Amalie Bensinger

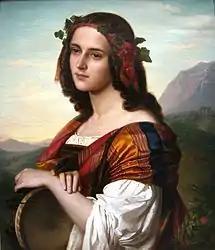
Italian Girl with Tambourine

Still devoted to her idea of a monastic community for artists, she moved to Reichenau Island and acquired the "Schlößle", a manor house she meant to become a female branch of the Archabbey. A fresco (now lost) was painted on the façade by Wüger, but very little else was accomplished and the dream was never realized. She remained at Reichenau, near Mitelzell Abbey, painting religious works, and died there at the age of eighty. Her grave was adorned with a figure of Saint Pirmin, who had served as Abbot there.